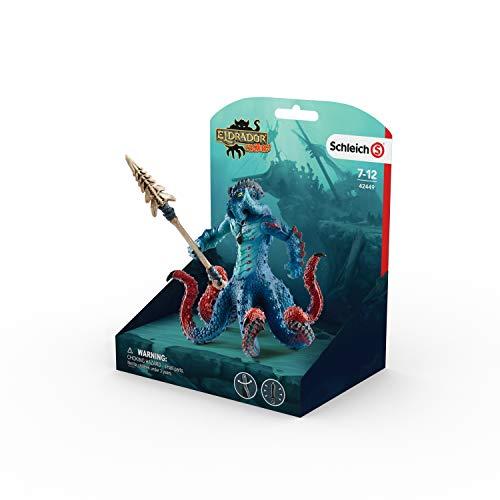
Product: SCHLEICH Monster Octopus w/ Weapon
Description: Collect all Schleich eldrador creatures.
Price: $9.99
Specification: ProductDimensions:6.1x4.3x7.1inches|ItemWeight:6.4ounces|ShippingWeight:6.4ounces(Viewshippingratesandpolicies)|ASIN:B079NQ53BM|Itemmodelnumber:42449|Manufacturerrecommendedage:5-12years